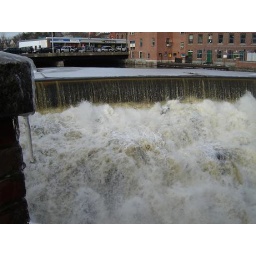
Central ave stores on the bridge over the cocheco river and falls.